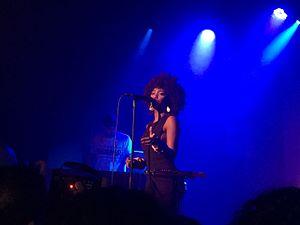
Inna Modja en concert au Pan Piper (Paris) le 16 avril 2016
Motel Bamako est le troisième album studio de la chanteuse malienne Inna Modja. L'album est sorti le 2 octobre 2015.